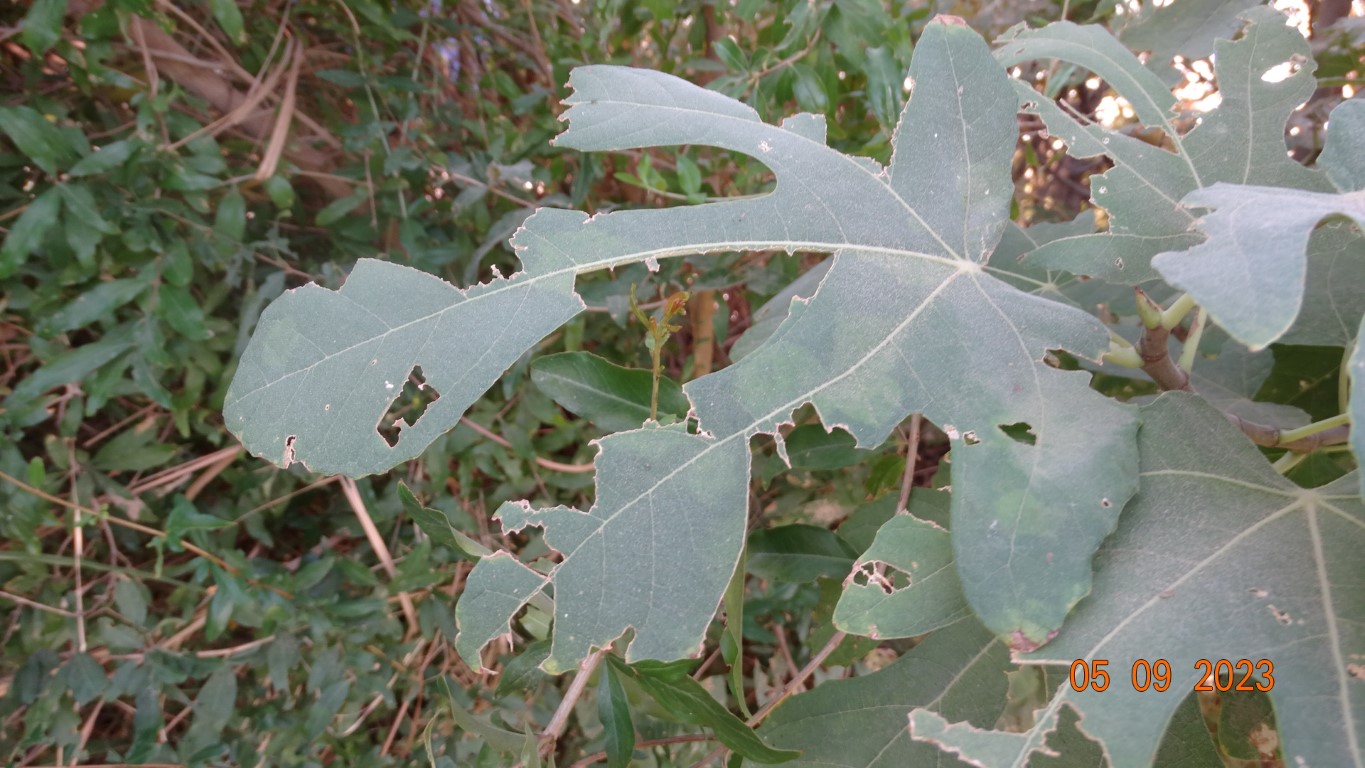
Label: infected